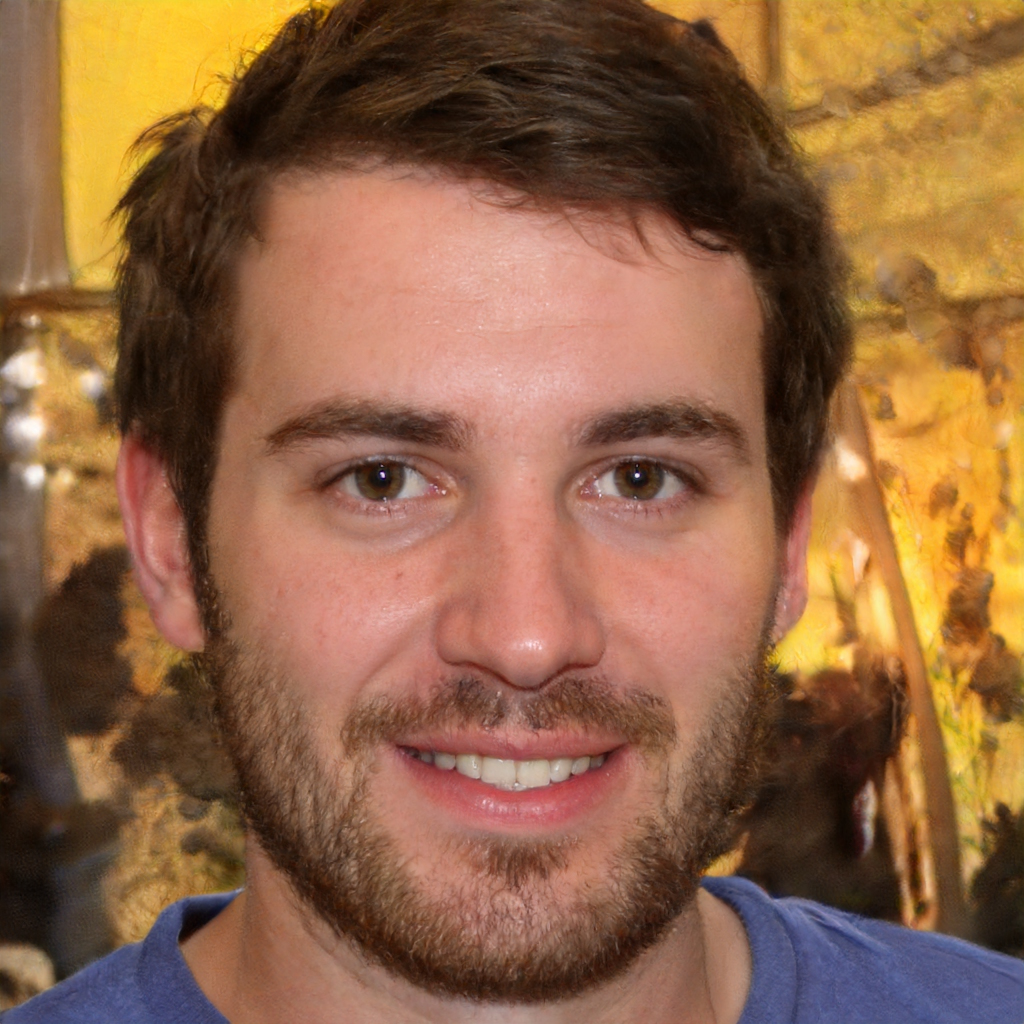
Label: No Watermark